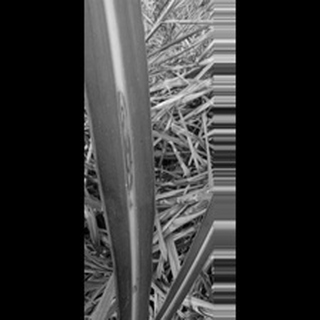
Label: sugarcane_red_rot